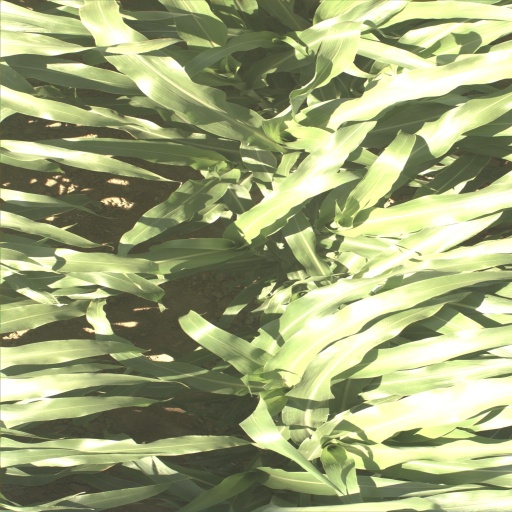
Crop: sorghum